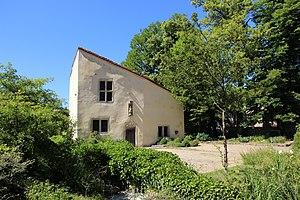
Maison natale de Jeanne d'Arc en juin 2020.
Domrémy-la-Pucelle — ou Domremy-la-Pucelle — est une commune française située dans le département des Vosges en Lorraine. La commune de l'arrondissement de Neufchâteau fait aujourd'hui partie de la région administrative Grand Est.
Jeanne d'Arc, née vers 1412 à Domrémy, village du duché de Bar, et morte sur le bûcher le 30 mai 1431 à Rouen, capitale du duché de Normandie alors possession anglaise, est une héroïne de l'histoire de France, chef de guerre et sainte de l'Église catholique, surnommée depuis le XVIᵉ siècle « la Pucelle d'Orléans ».
Isabelle Rommée, née en 1377 et morte le 18 ou le 19 novembre 1458, est la mère de Jeanne d'Arc. Son nom de jeune fille est Isabelle de Vouthon, ou plus probablement Isabelle Devouton.